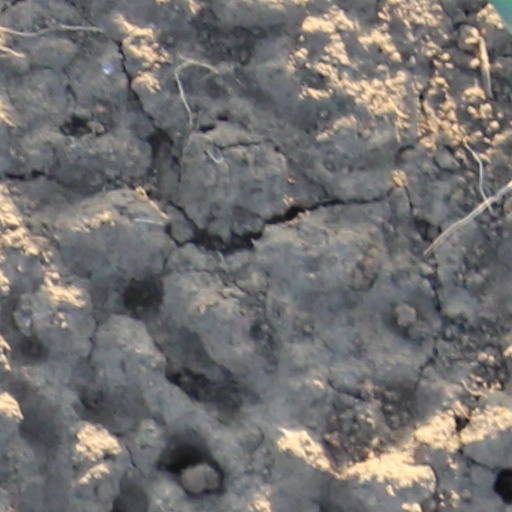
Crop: wheat